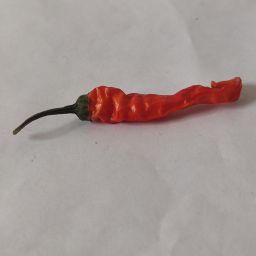
Crop: Chile Pepper
Quality: Dried